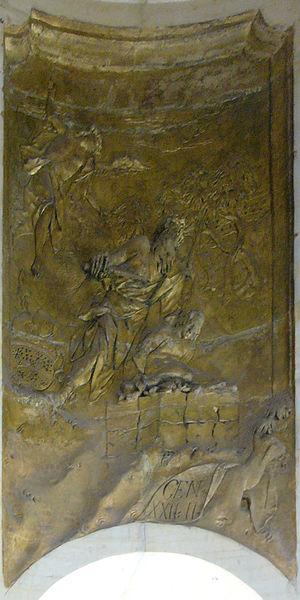
La ligature d'Isaac, aussi connu sous le nom de sacrifice d'Isaac ou sacrifice d'Abraham, est un épisode biblique de la Genèse, dans lequel Dieu demande à Abraham de lui offrir son fils Isaac en holocauste sur le Mont Moriah.